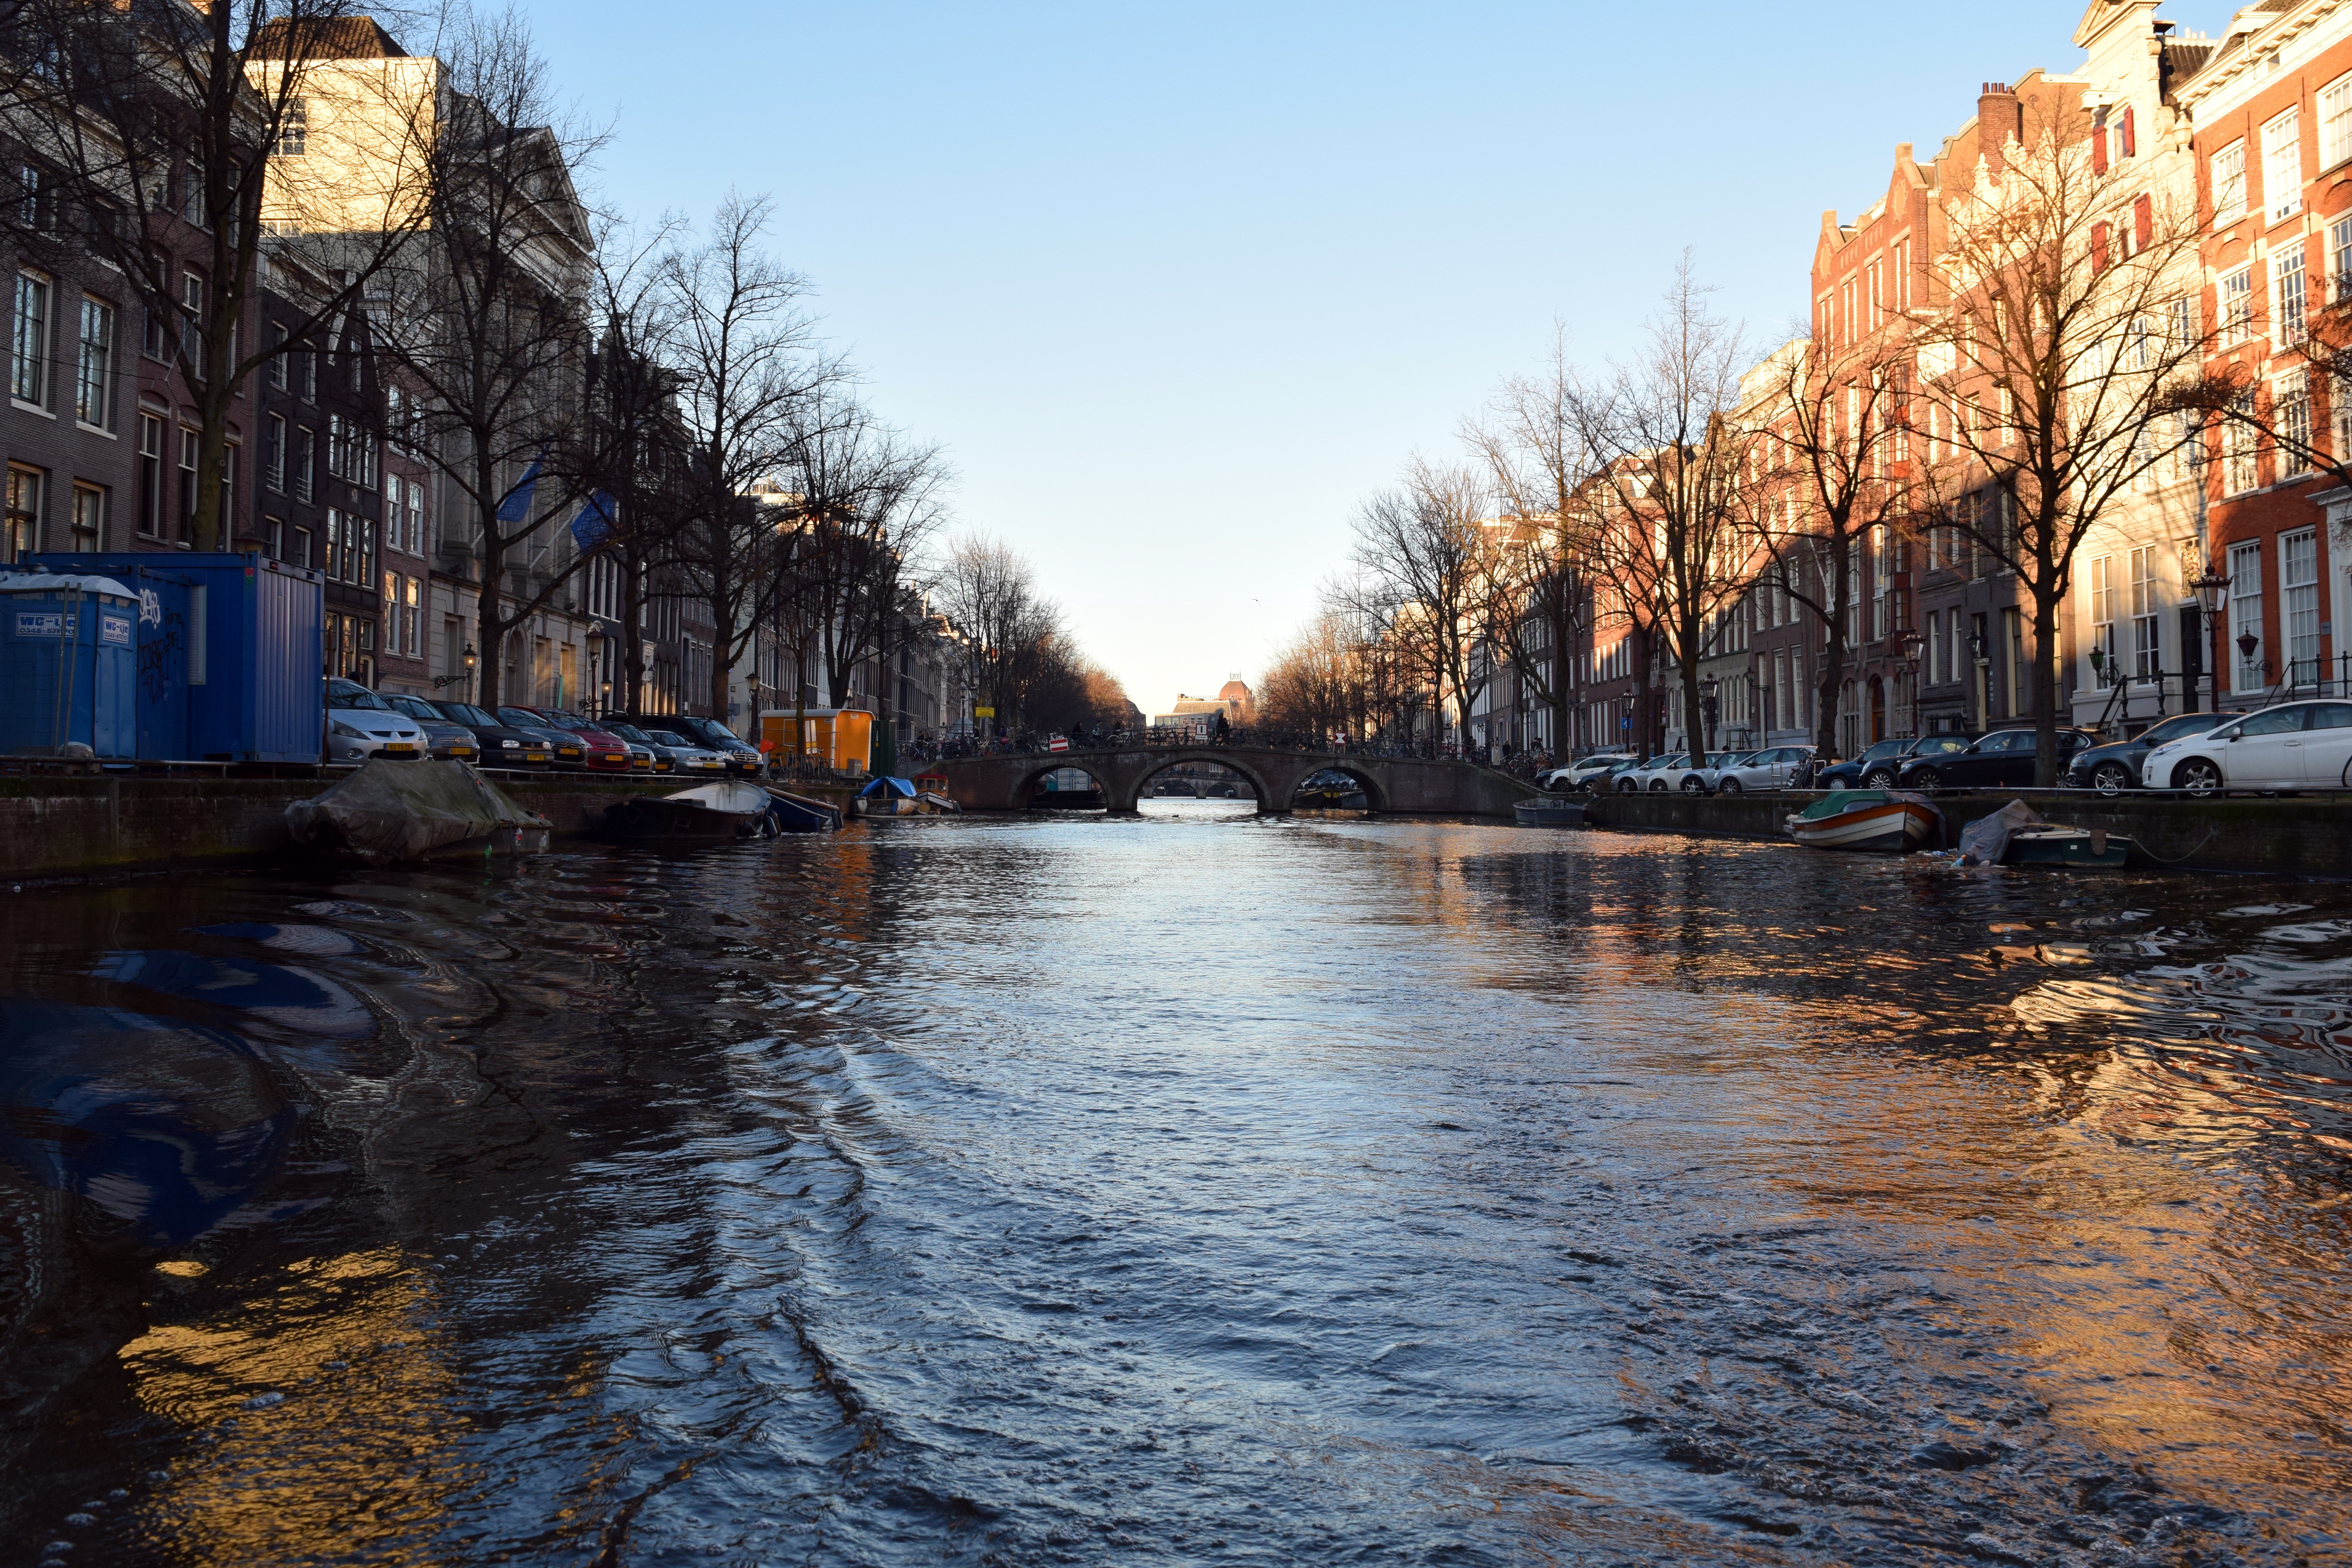
water, snow, winter, morning, town, river, canal, cityscape, dusk, evening, reflection, autumn, weather, season, waterway, body of water, channel, landform, geographical feature